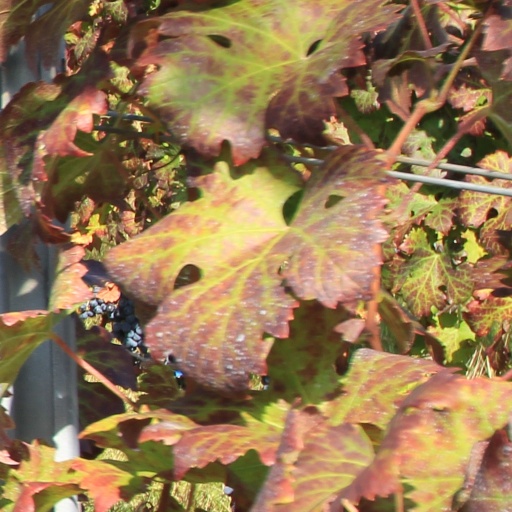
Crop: grape